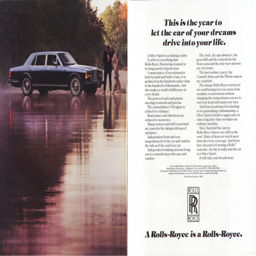
this is the year car of your dreams ad